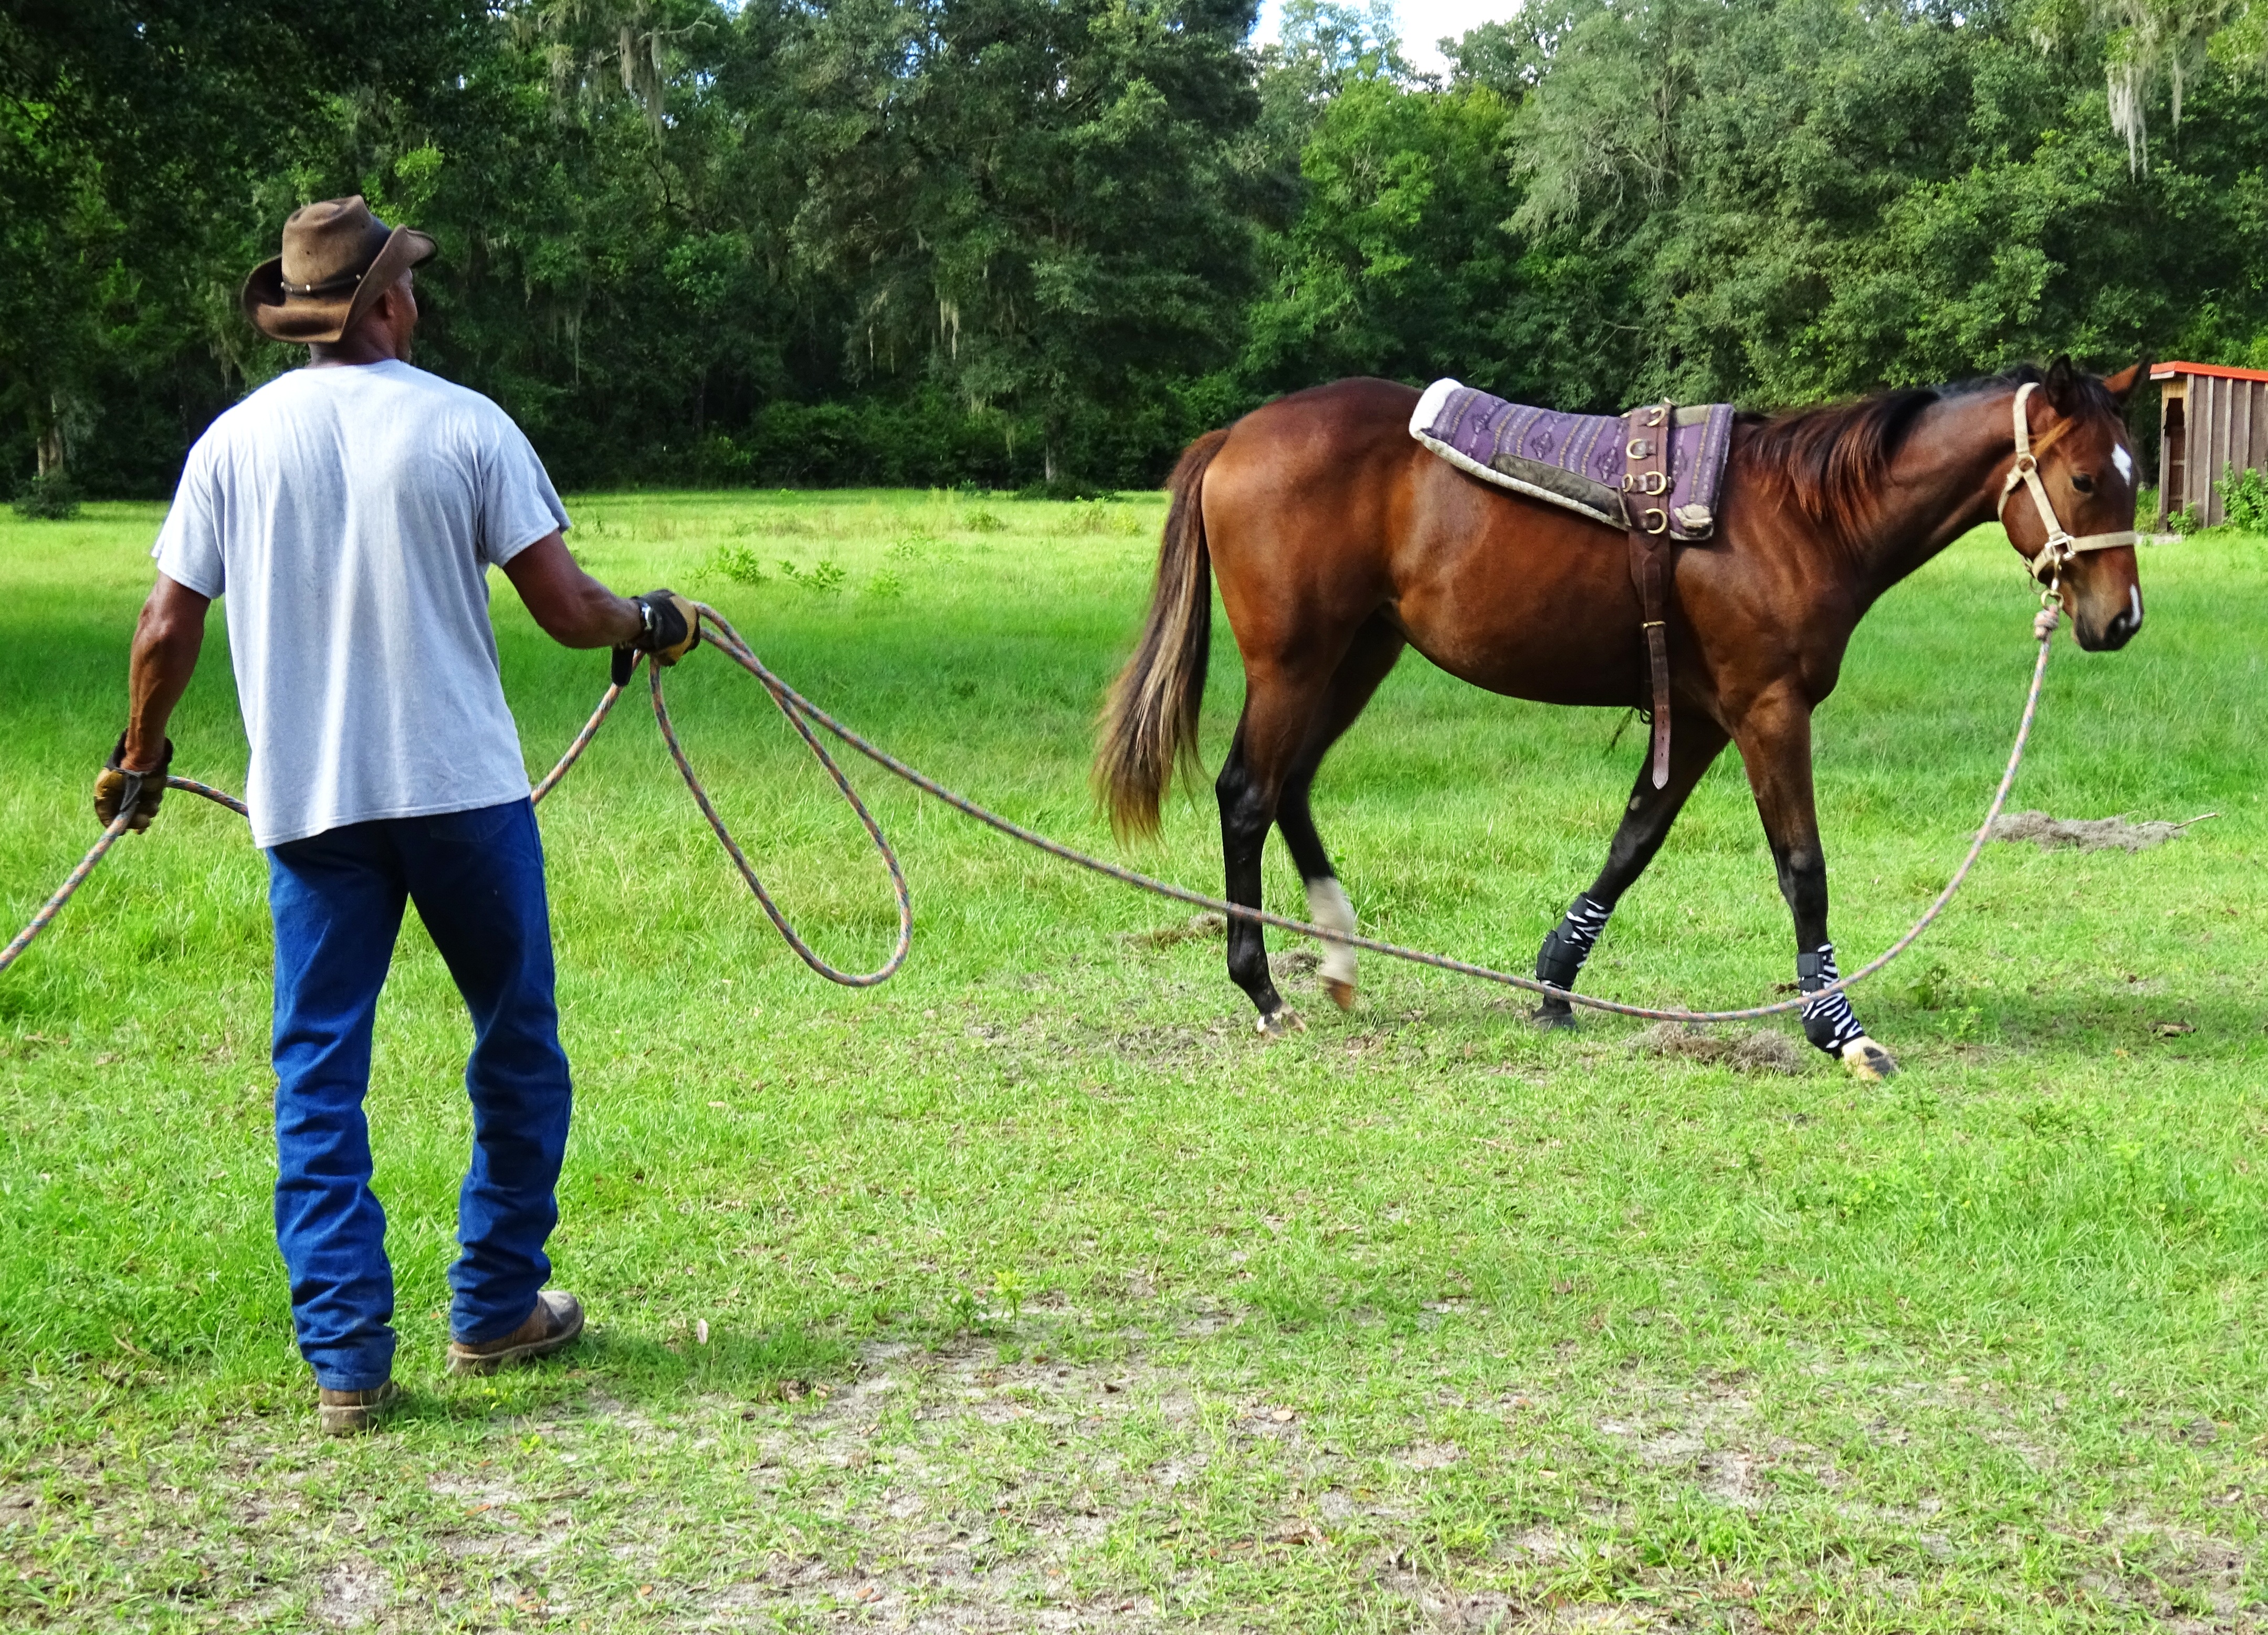
grass, rope, farm, lawn, meadow, pasture, horse, training, rein, stallion, trainer, bridle, thoroughbred, outdoors, cowboy, mare, pack animal, trail riding, horse like mammal, horse harness, endurance riding